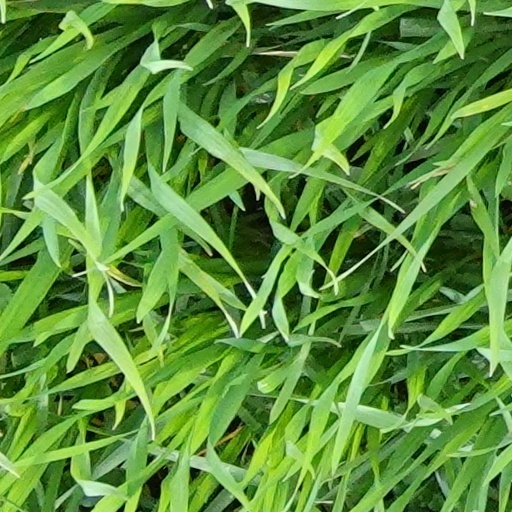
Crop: wheat